St Fflewin's Church, Llanfflewin

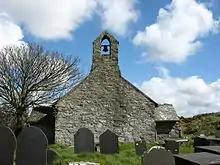
The west end of the church, with the vestry to the left and the porch to the right

The church, which is small and rectangular, has no internal division between the nave and the chancel. It measures 47 feet 6 inches by 14 feet 9 inches (14.5 by 4.5 m). It is built of rubble masonry, and the roof is made of slate; there is a gabled bellcote at the west end of the roof. The roof timbers can be seen from the inside. Entrance to the church is through a porch with a rounded arch at the west end of the south wall, and there is a vestry, with one window, at the west end of the north wall.